Art and culture of Karnataka

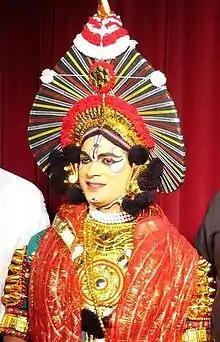
A Yakshagana artist.

Karnataka, a southern state in India, has a distinct art style and culture informed by a long history of diverse linguistic and religious ethnicities. Apart from Kannadigas, Karnataka is home to Tuluvas, who also consider themselves as Kannadigas. Minor populations of Tibetan Buddhists, Siddhi tribes, and a few other ethnic groups also live in Karnataka.